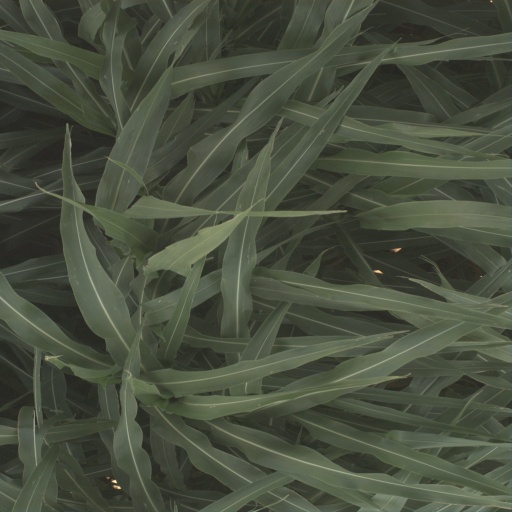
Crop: sorghum